Malltraeth Marsh

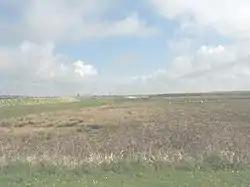
Malltraeth Marsh and the Cefni flood embankment

In the Middle Ages the Malltraeth estuary was tidal, stretching as far inland as Llangefni and Ceint.